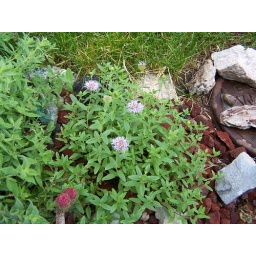
A Bee-Balm Mint (Monadrella odoratissima) in blooming in my flower garden. Exelent fragrant ground cover